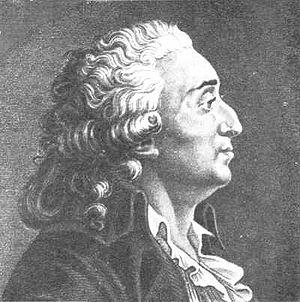
La maison natale de Condorcet est un musée français dédié principalement au philosophe, mathématicien et politologue Nicolas de Condorcet.
L’histoire de la laïcité en France est la naissance et le développement de ce principe jusqu'à l'époque contemporaine.